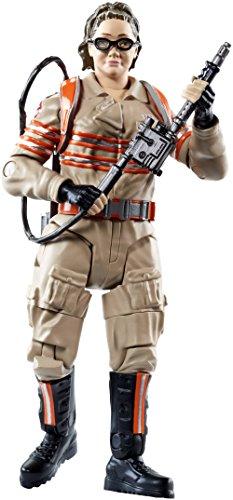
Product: Mattel Ghost Busters 6" Abby Yates Figure
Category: Toys & Games | Toy Figures & Playsets | Action Figures
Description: This 6” figure celebrates one of the new, cool paranormal stars with true-to-movie details and a light up head and torso.
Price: $6.75
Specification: ProductDimensions:6x2.2x10.5inches|ItemWeight:3.2ounces|ShippingWeight:3.2ounces(Viewshippingratesandpolicies)|DomesticShipping:ItemcanbeshippedwithinU.S.|InternationalShipping:ThisitemcanbeshippedtoselectcountriesoutsideoftheU.S.LearnMore|ASIN:B01B7OX7PW|Itemmodelnumber:DRT85|Manufacturerrecommendedage:4-8years